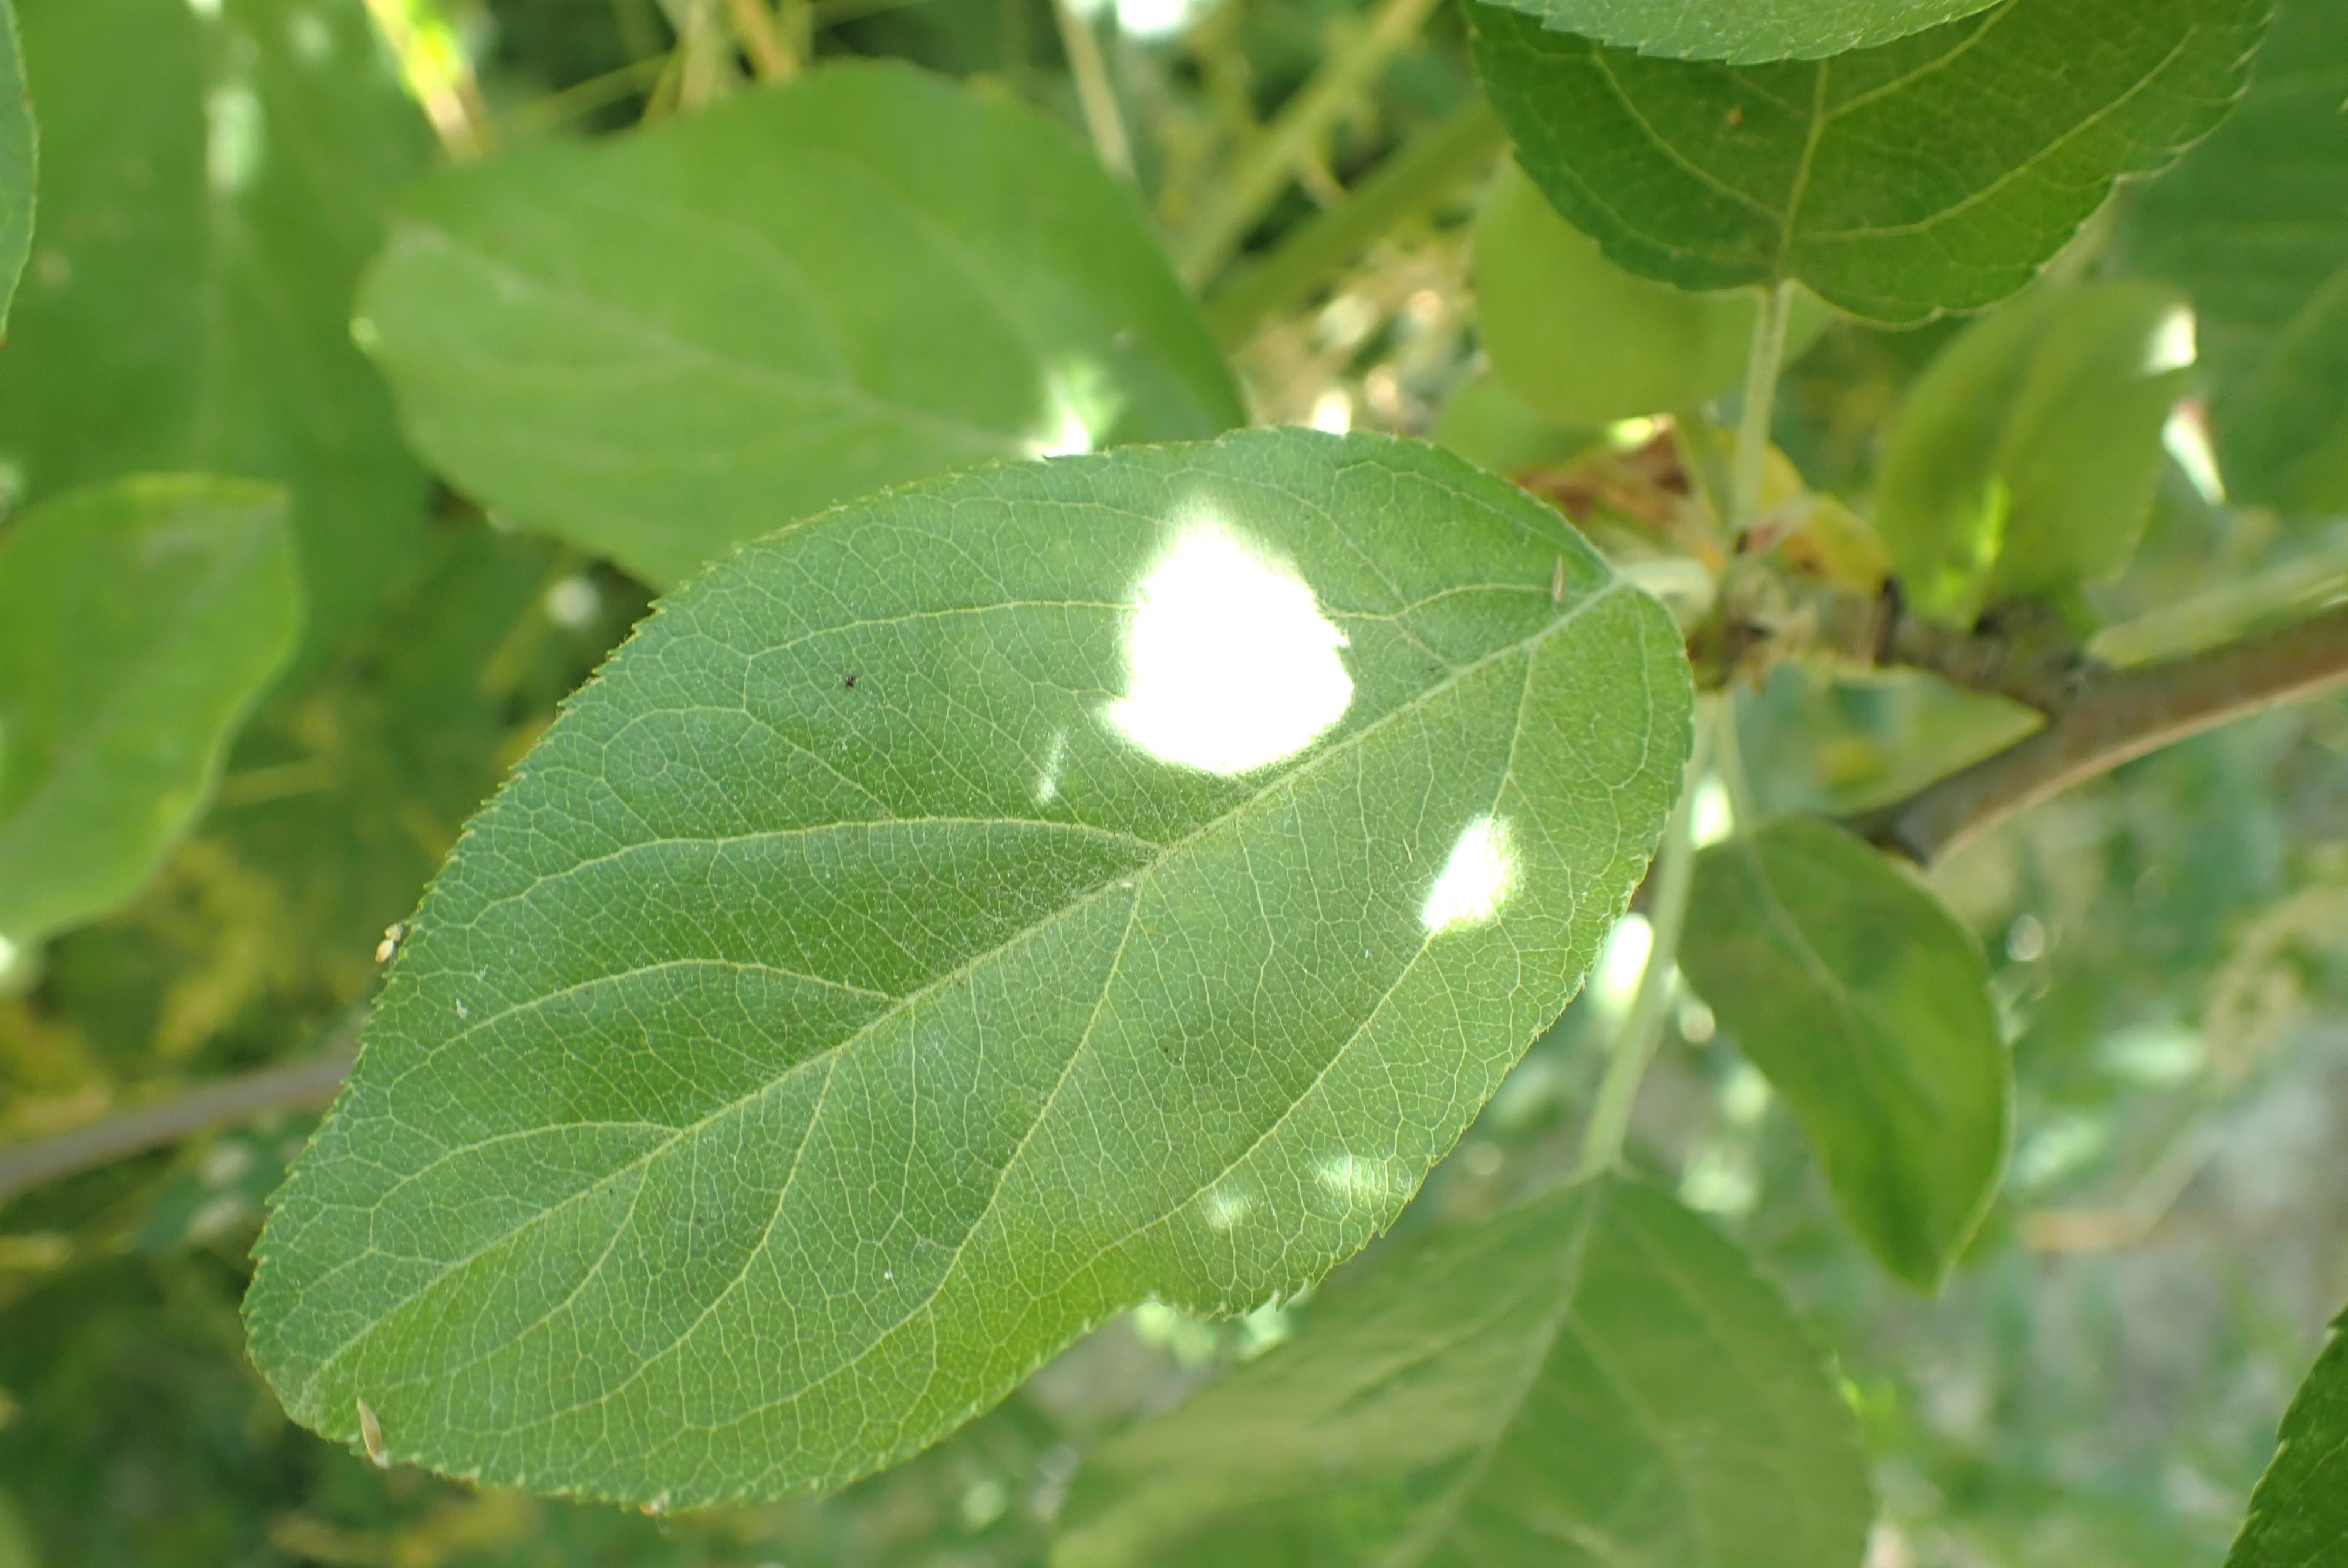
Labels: healthy